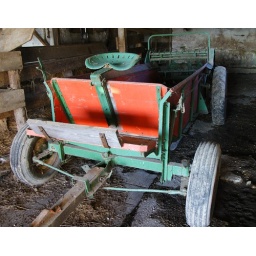
an old horse drawn manure spreader stored in an unused part of the barn